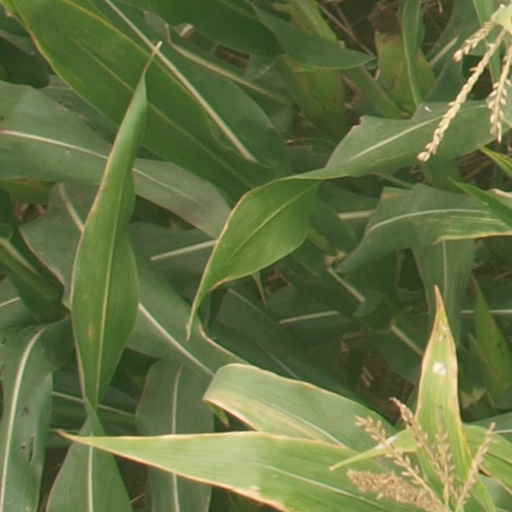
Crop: maize; corn